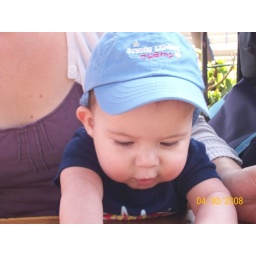
Diego in a cute little hat